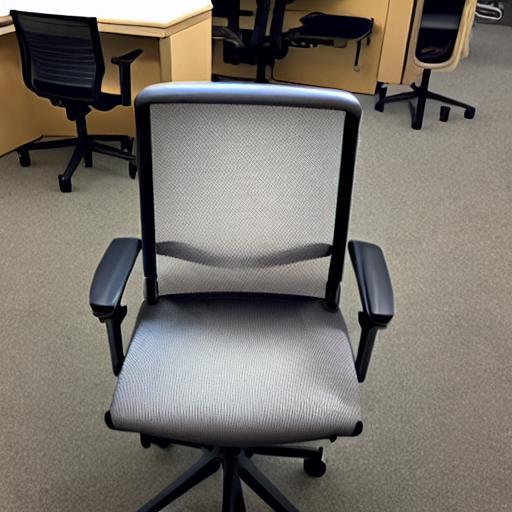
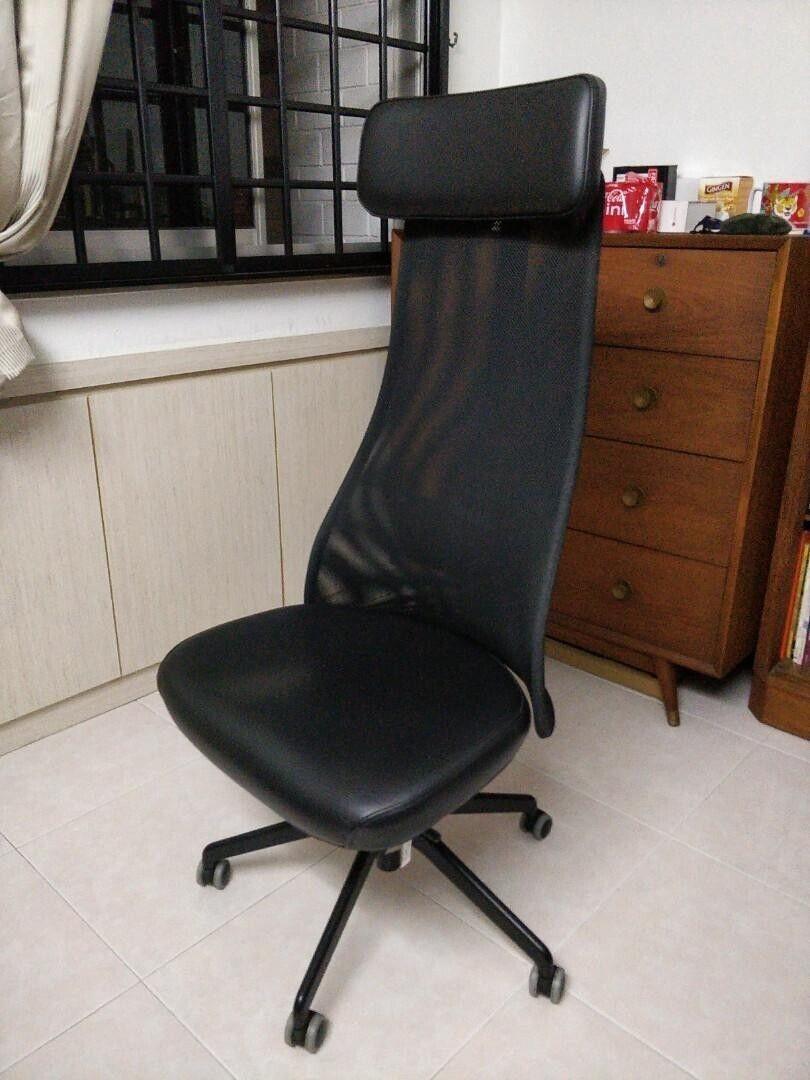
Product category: items_chair
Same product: no